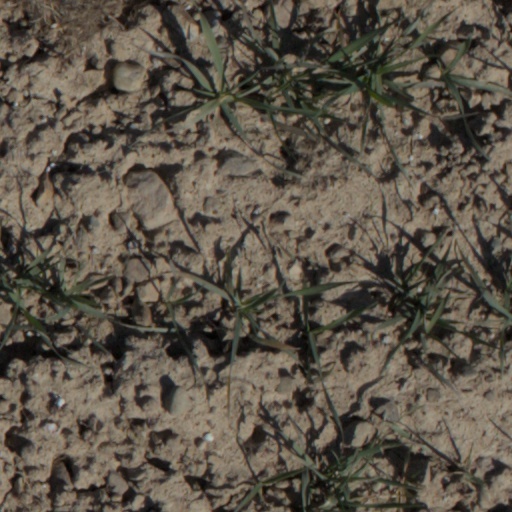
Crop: wheat